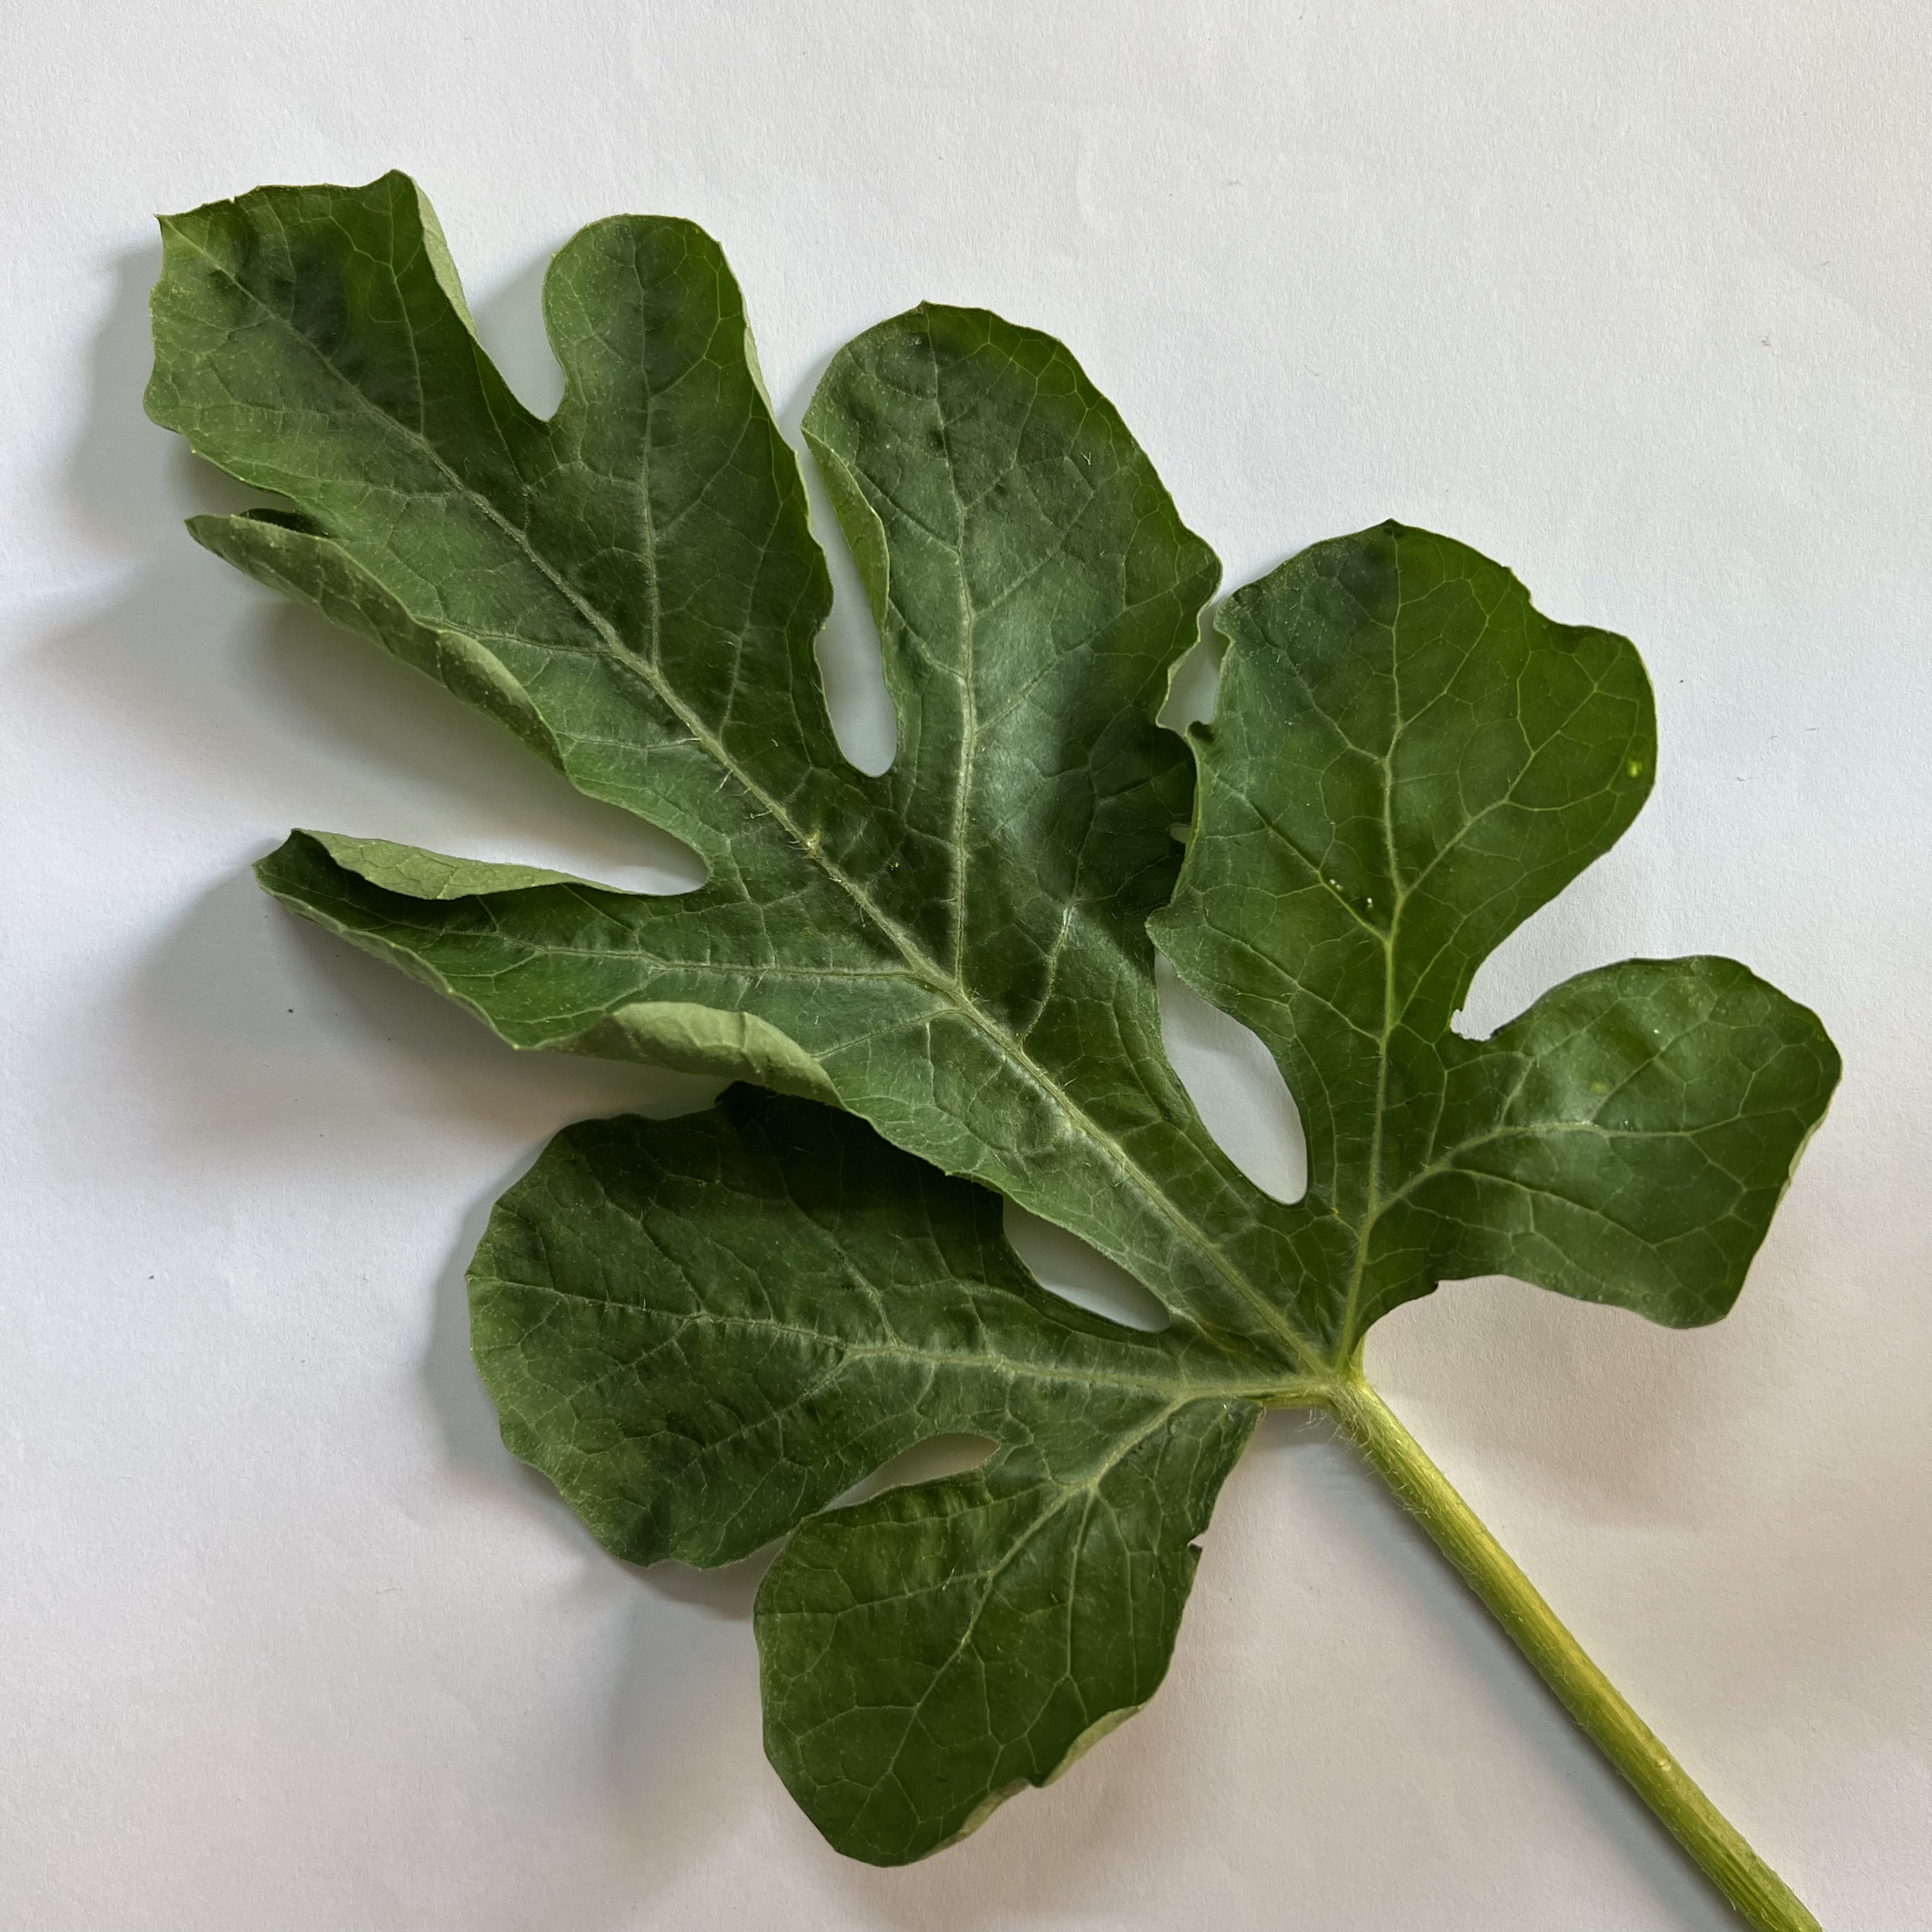
Label: Healthy